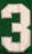
Number: 3